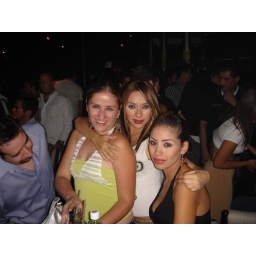
That girl in the middle kept eyeing me alllllllllllllllllllllllllllllllllllllllllllll night. her little friend in black looks cute though